Theophilus Allen House

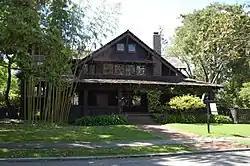
The Theophilus Allen House in 2010

The Theophilus Allen House is a historic house in Palo Alto, California, U.S.. It was built in 1905 for Theophilus Allen, the founder of the Palo Alto Christian Science Church. It was designed in the American Craftsman style by architect Alfred W. Smith. It has been listed on the National Register of Historic Places since May 20, 1999.